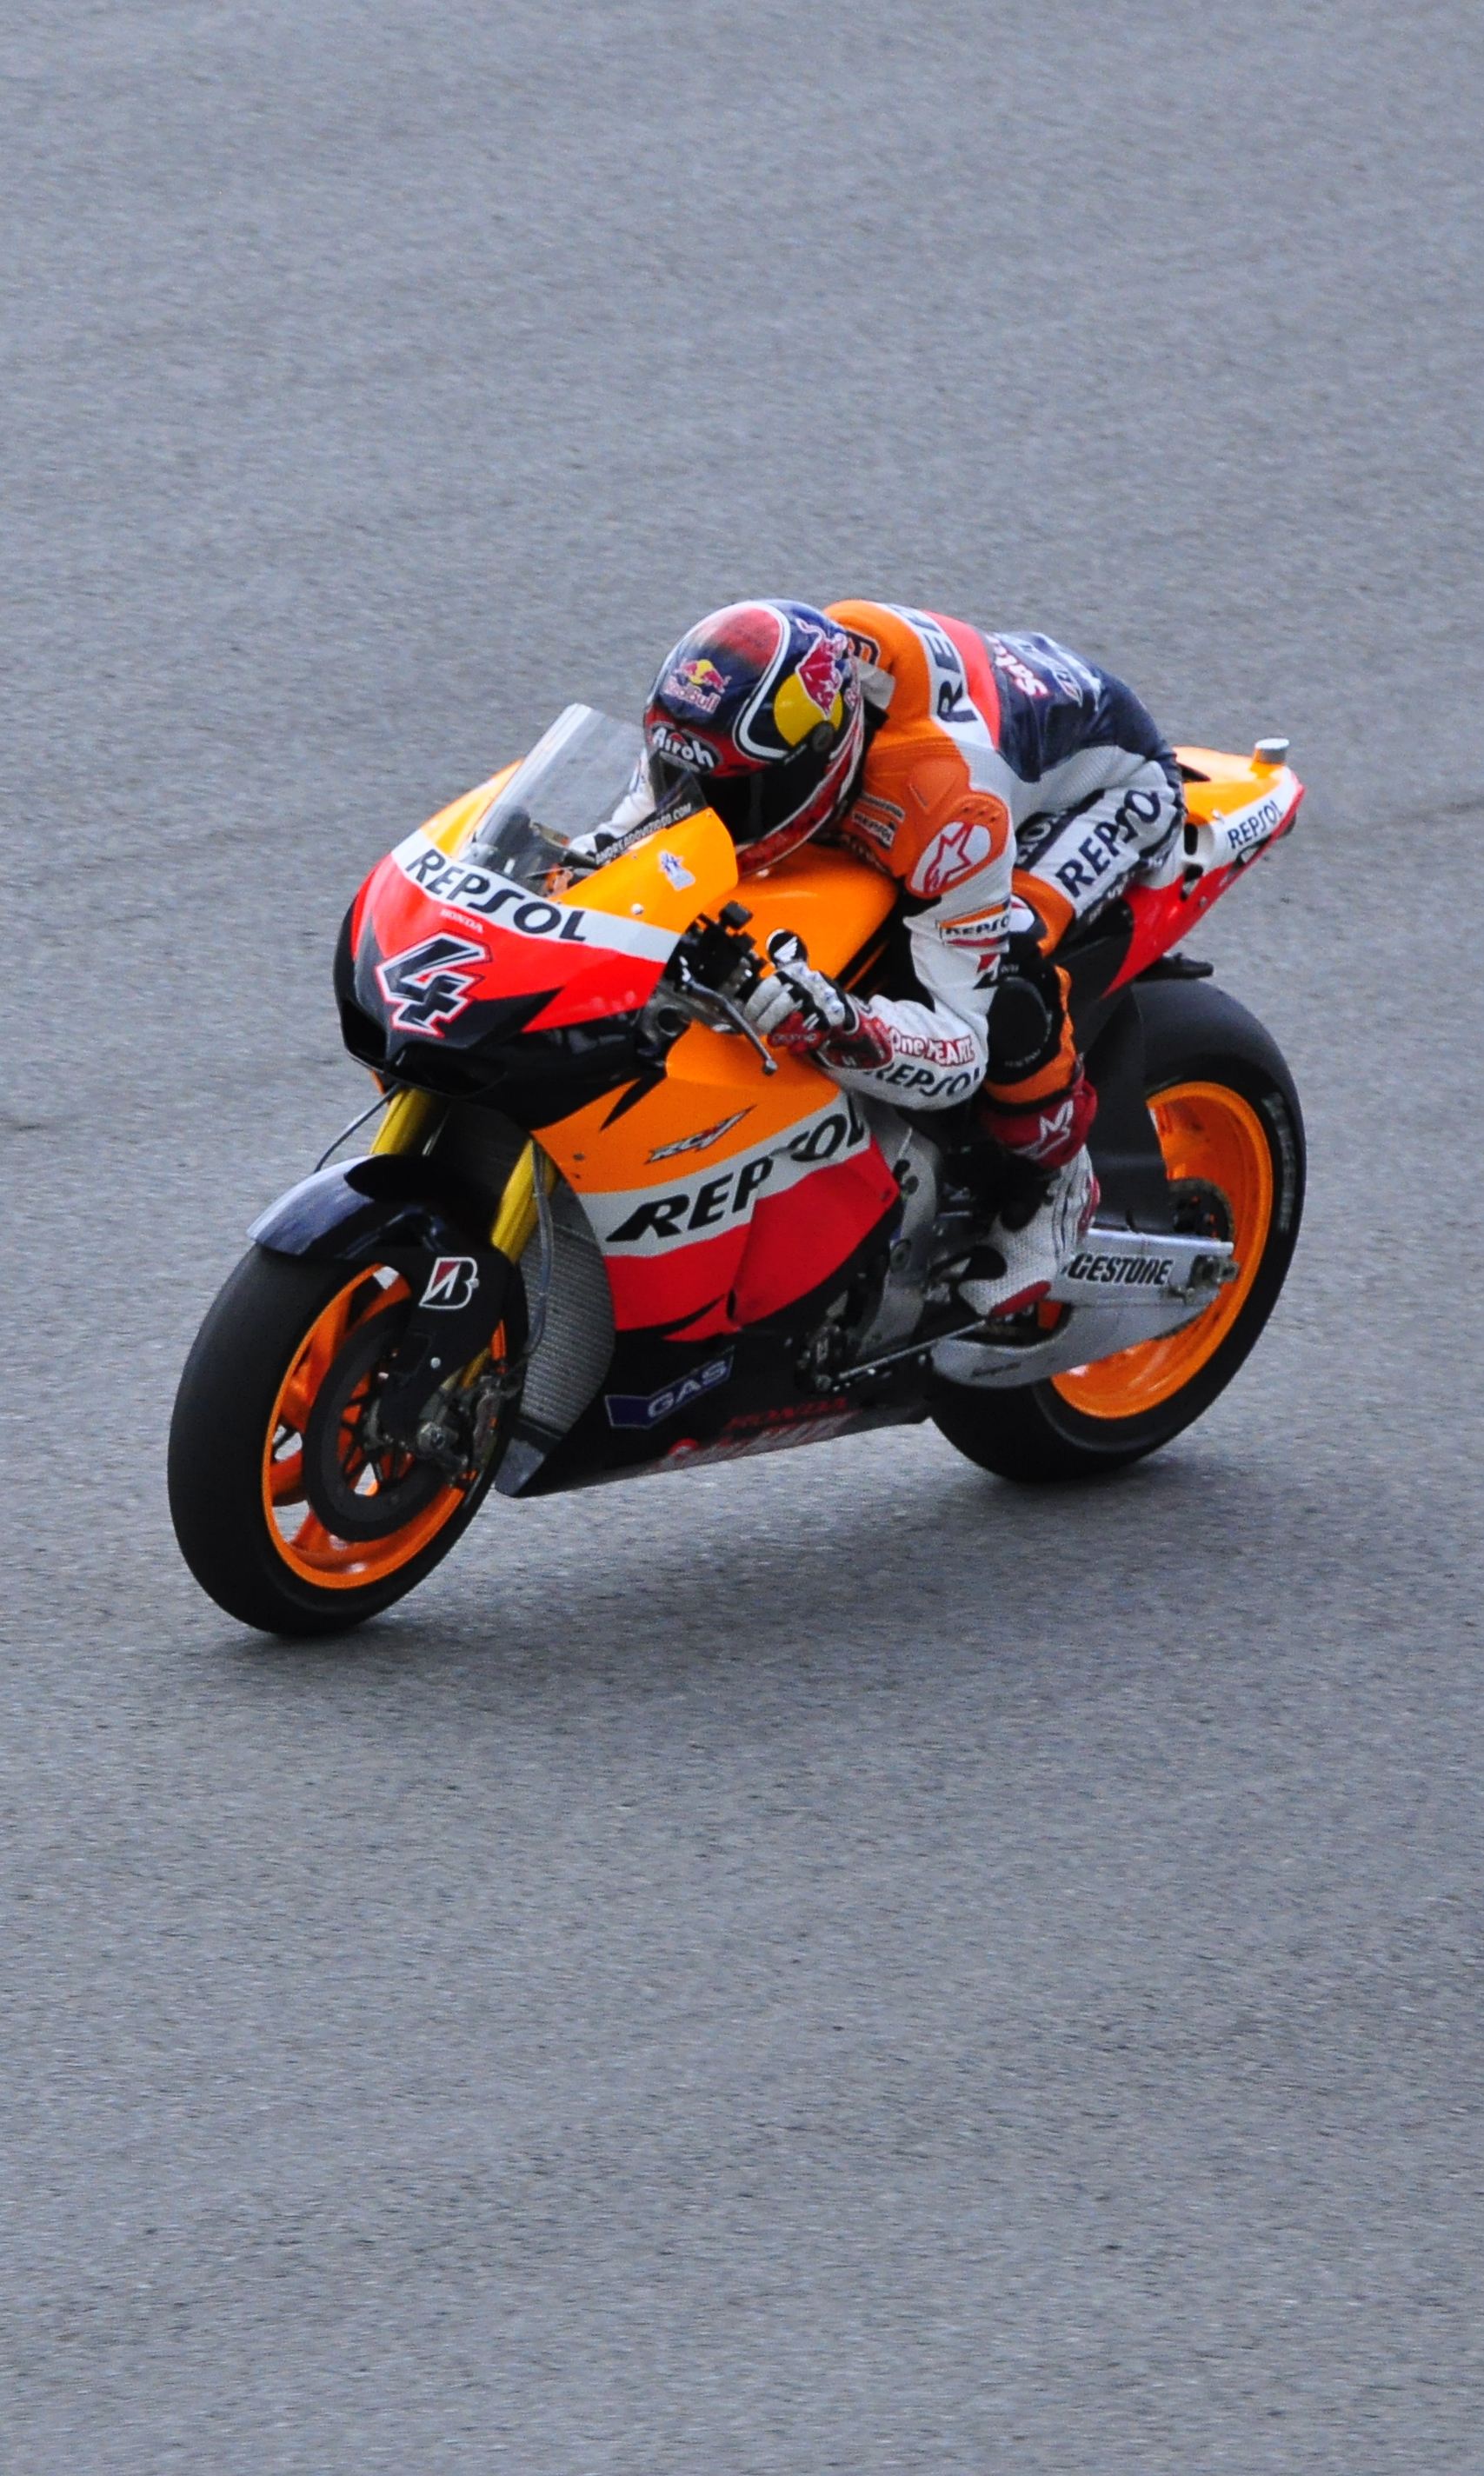
sport, car, vehicle, motorcycle, extreme sport, motorbike, speed, race, sports, racing, fast, driver, circuit, motorsport, motorcycling, motogp, motorcycle racing, road racing, stunt performer, auto race, superbike racing, supermoto, grand prix motorcycle racing, isle of man tt